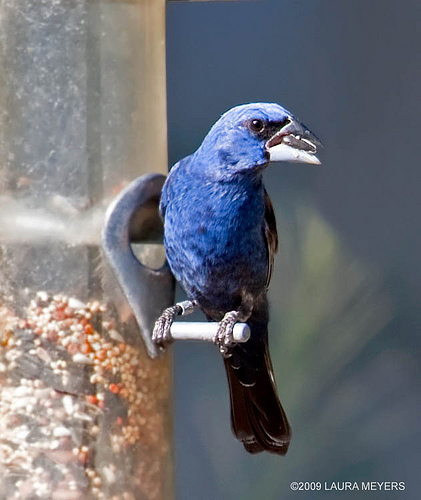
a brightly colored blue bird with a thick, short white bill.
this bird has blue body and breast and a black tail.
this is a strange blue birth with a white bill, black rump and black tail.
this bird is blue with black on its tail and has a long, pointy beak.
this bird has a blue head and a blue belly, with brown inner rectrices.
the blue bird with a black tail has a large distinctive grey beak.
this bird is blue and black with a large sheathed bill.
this bird is brilliant blue and has a curved top beak.
this bird is blue with black and has a long, pointy beak.
this bird has a bright blue crown and breast with black wings and retrices.
Species: Blue Grosbeak